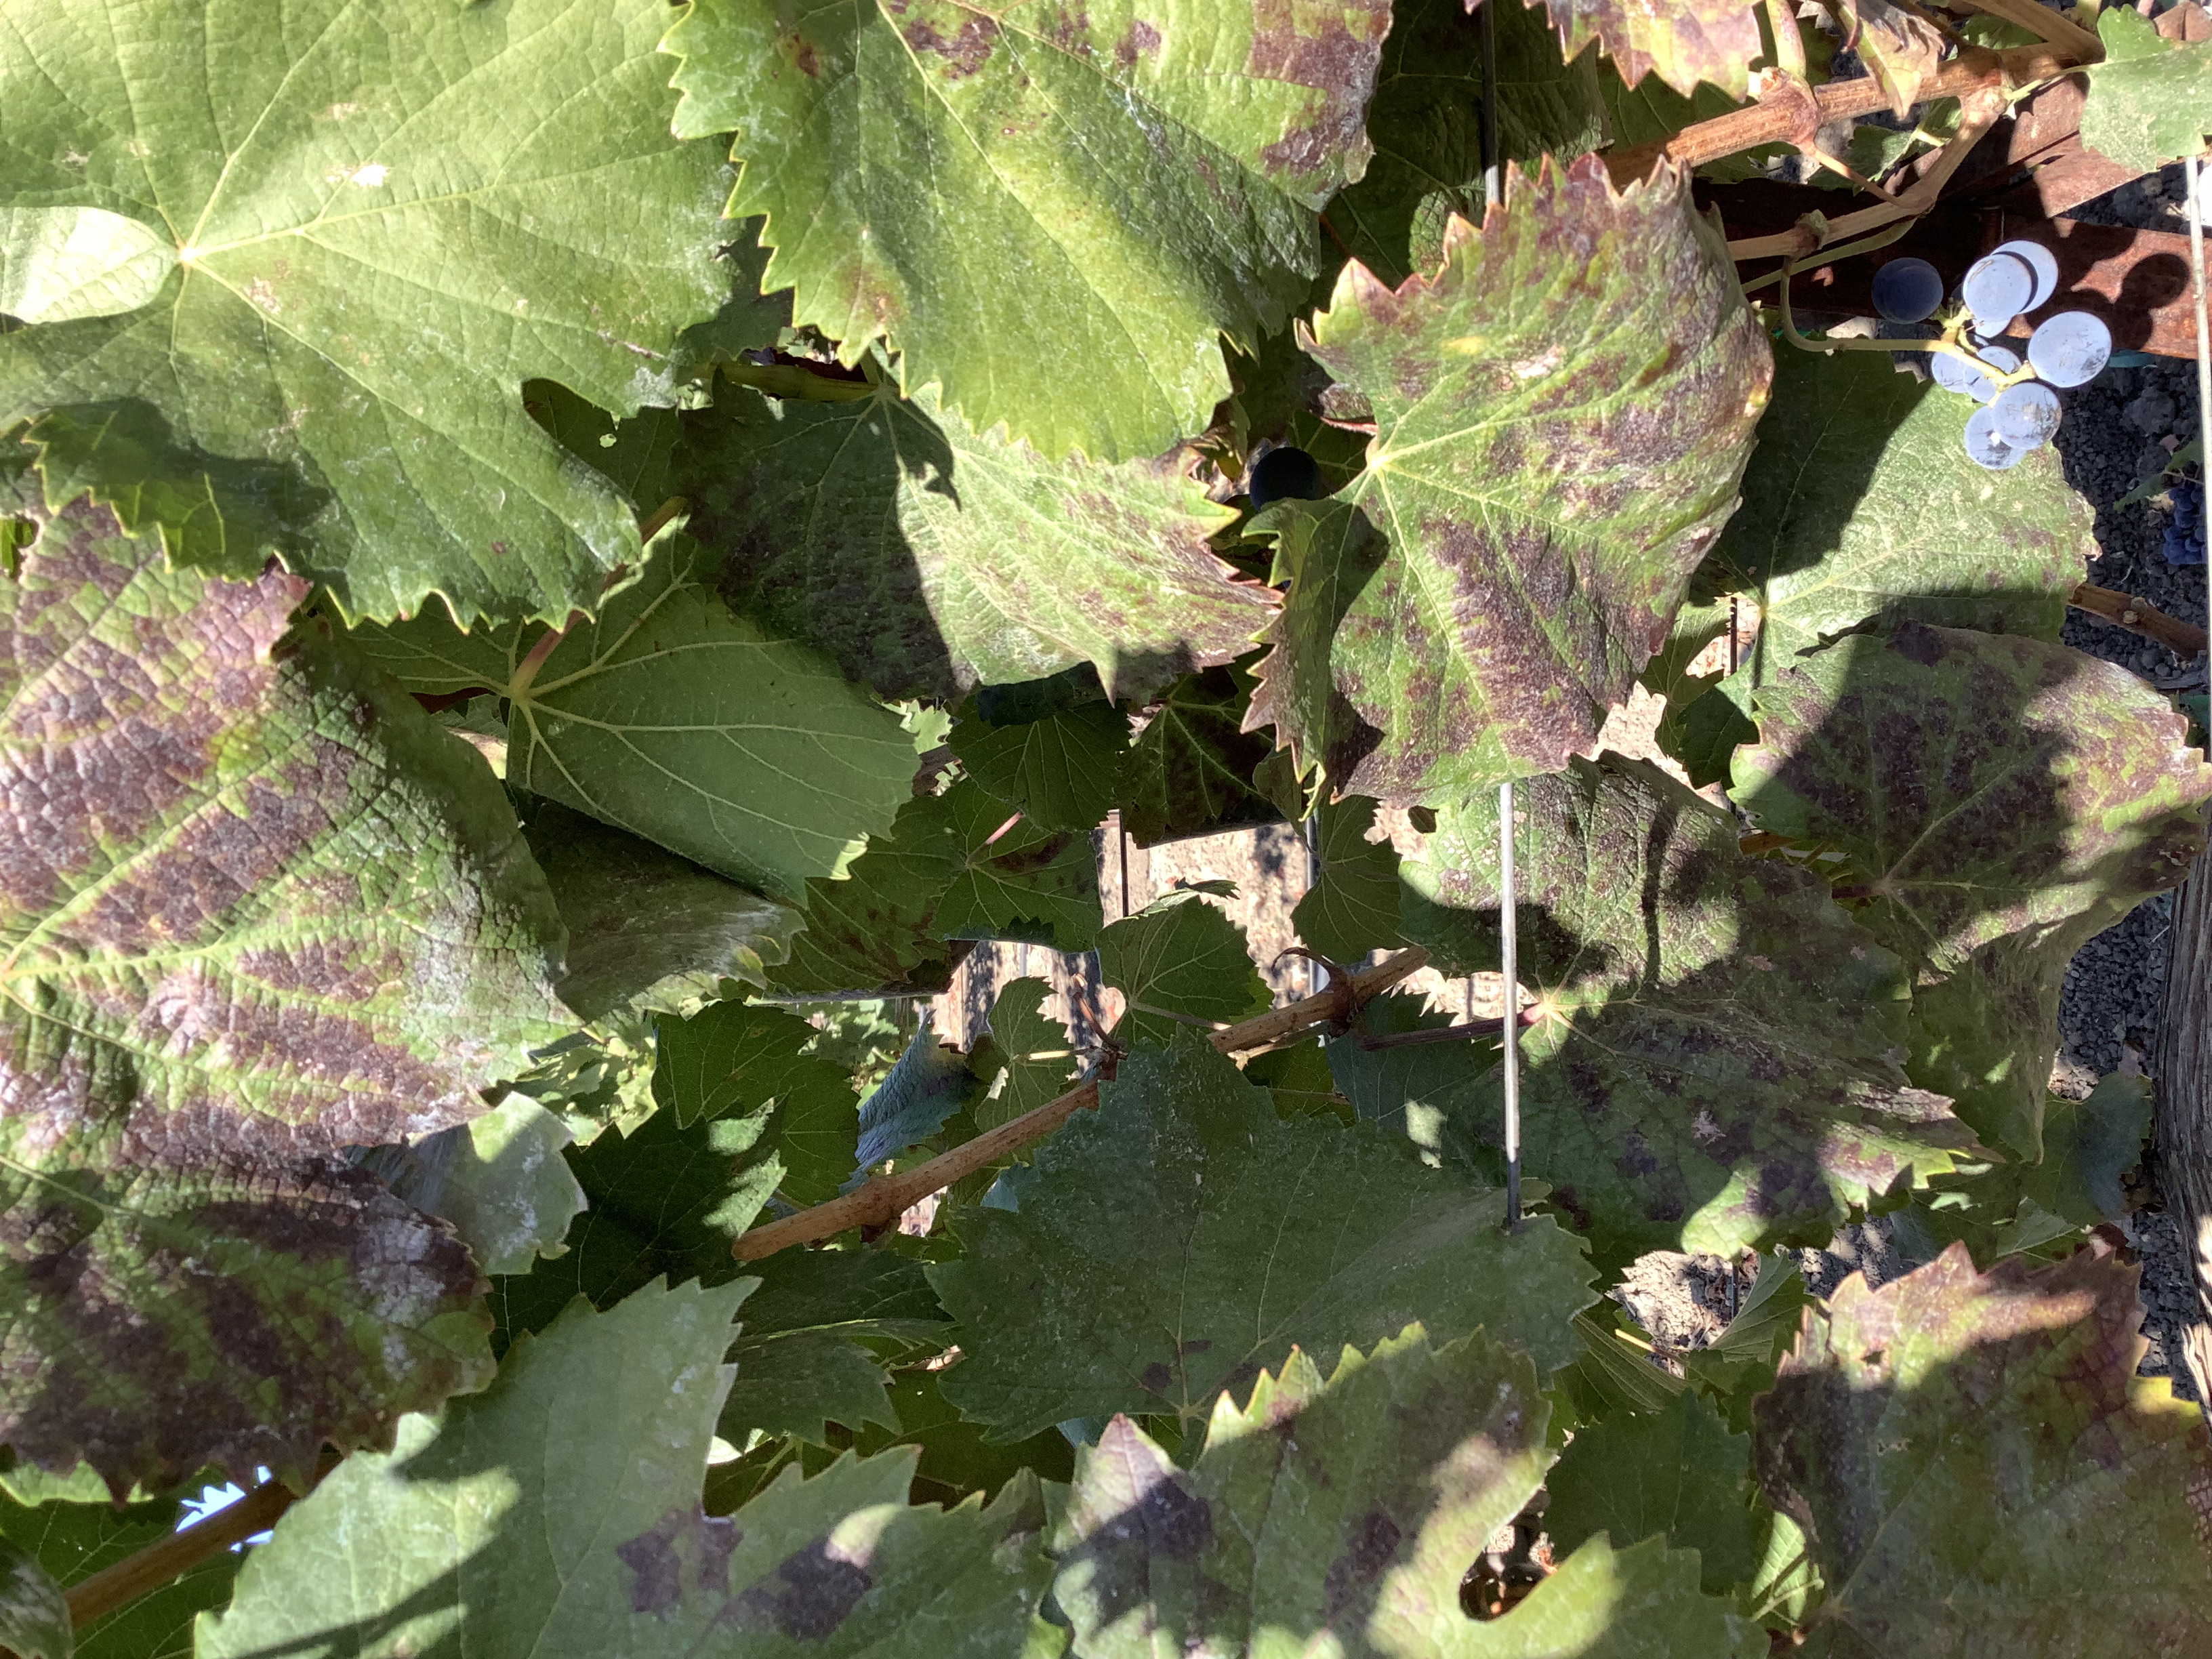
Label: Red Blotch